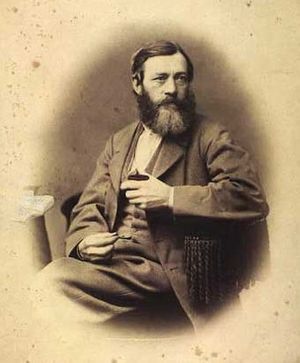
Andreas Flinch
Andreas Christian Ferdinand Flinch var en dansk xylograf. Hans forældre var klejnsmedemester Johan Flinch og Marie Elisabeth født Rostrup.